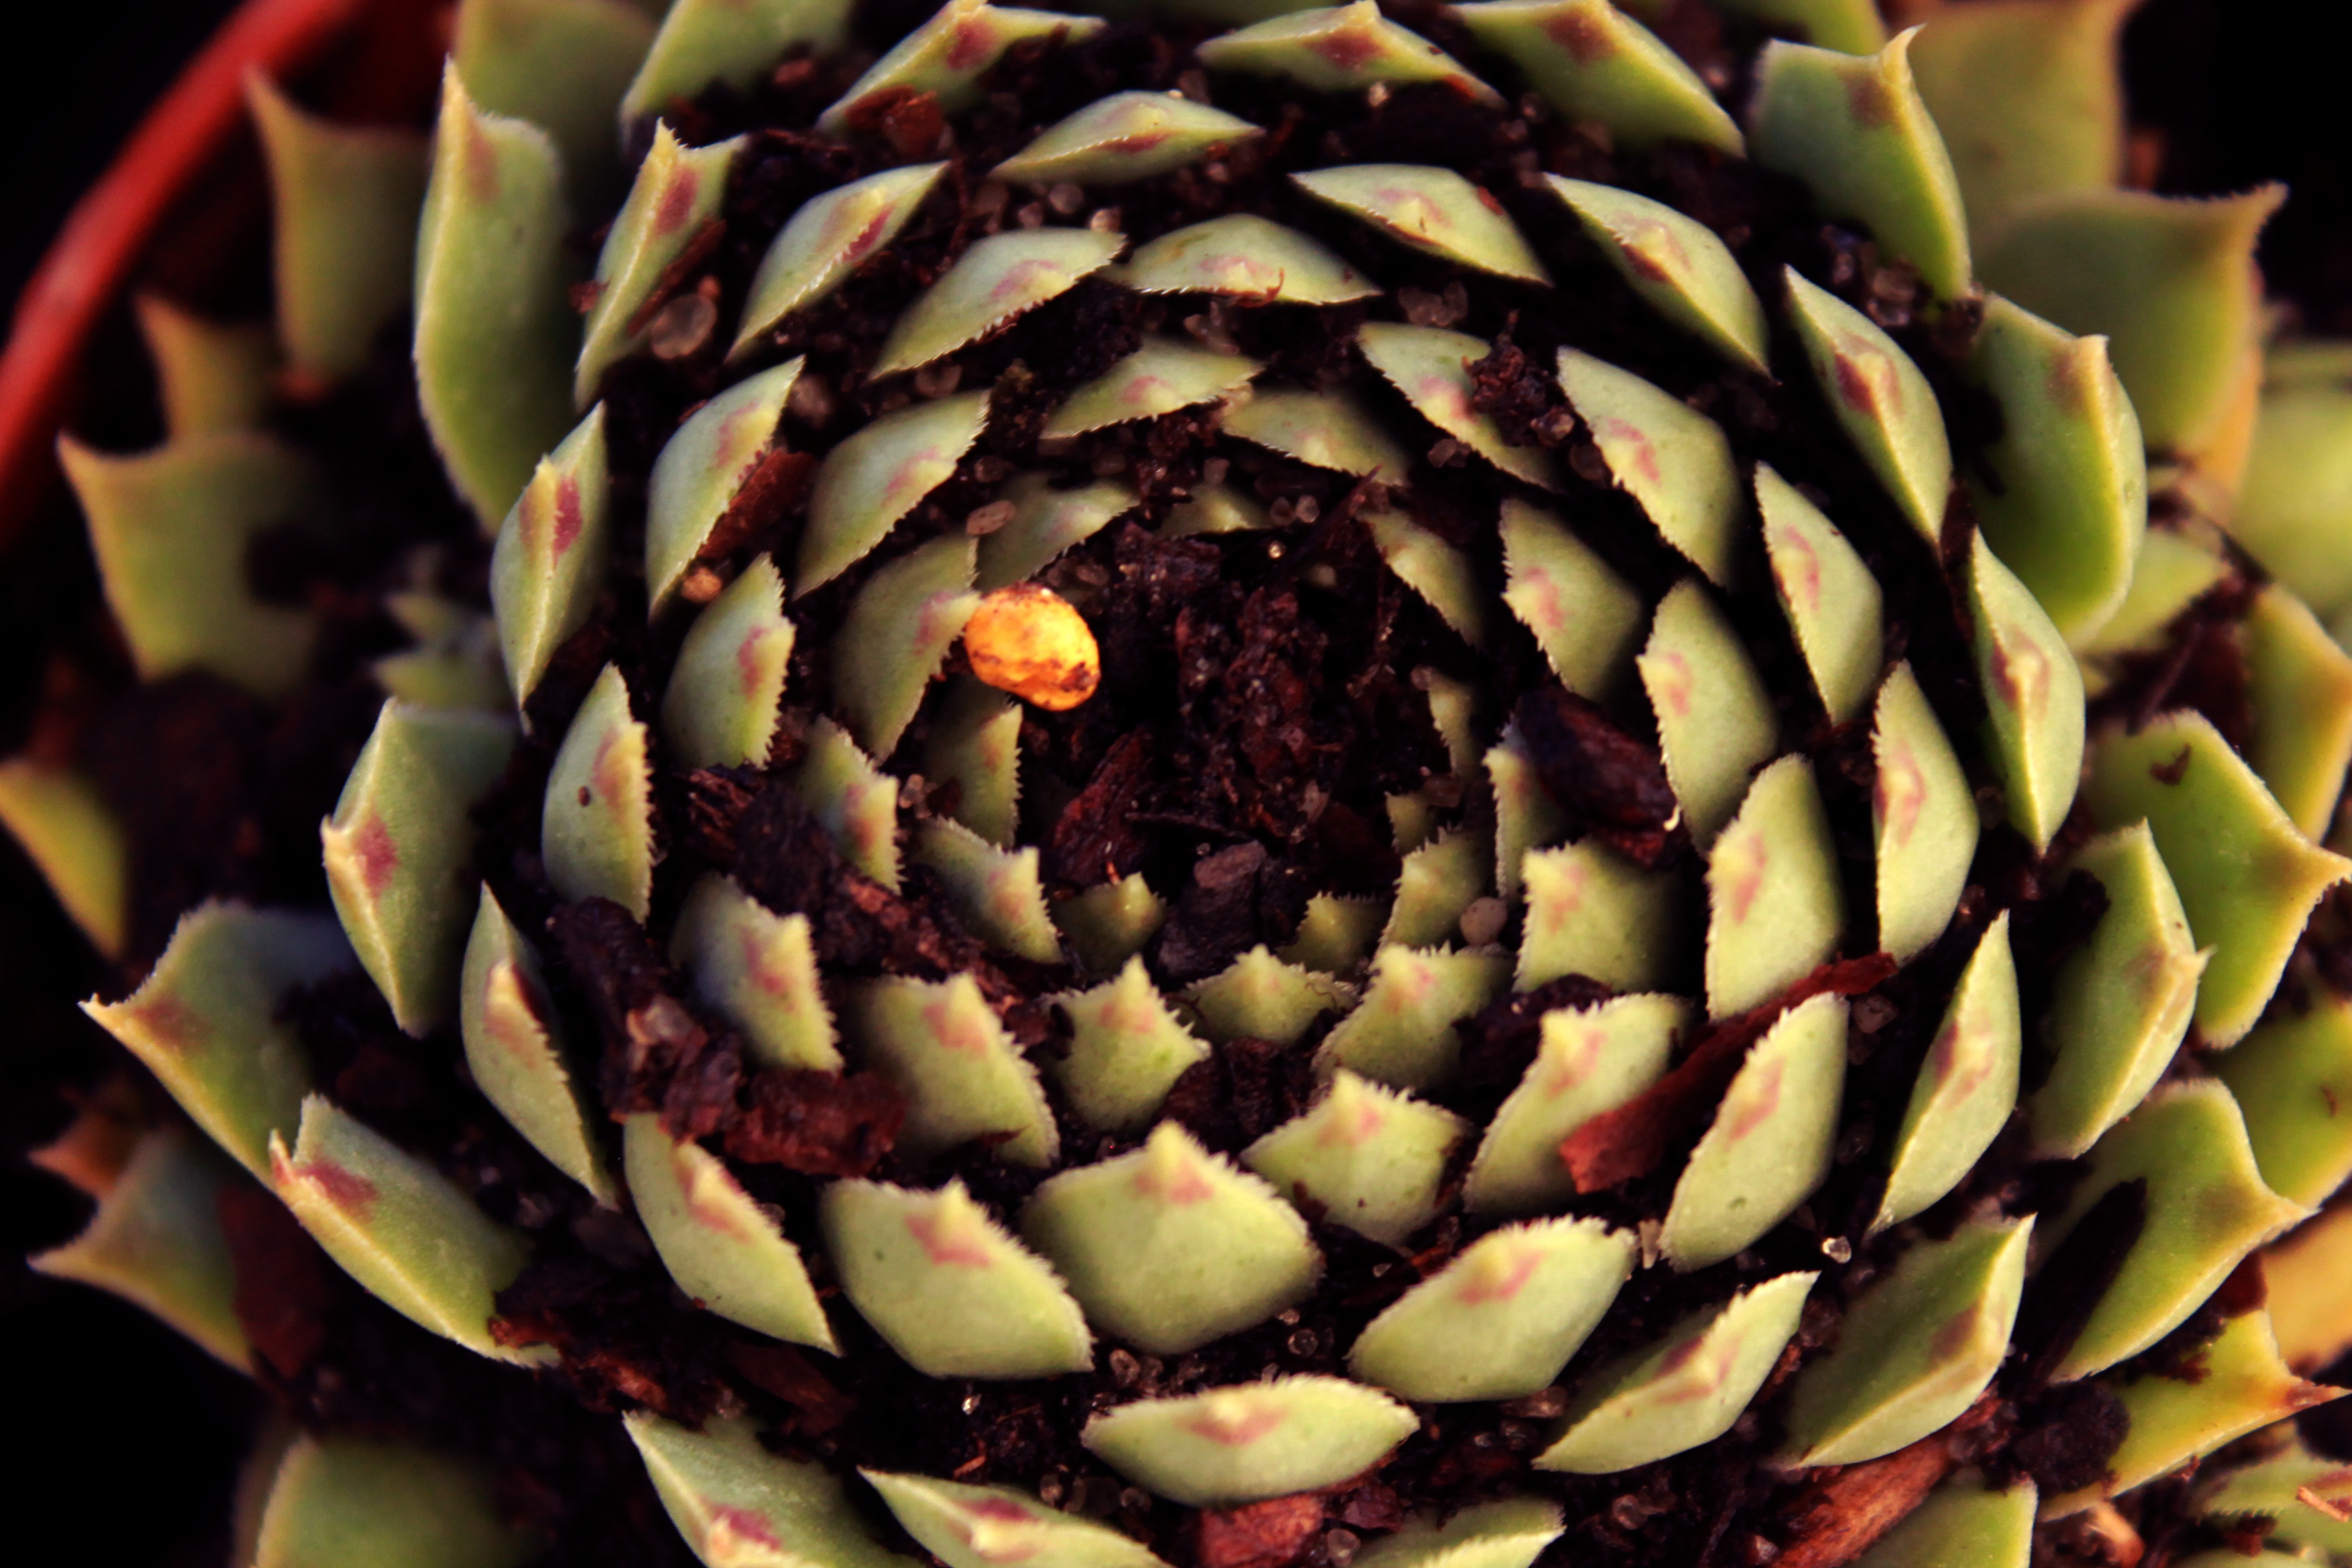
tree, plant, flower, food, green, produce, vegetable, botany, flora, artichoke, close up, thistle, macro photography, flowering plant, daisy family, land plant, nopal